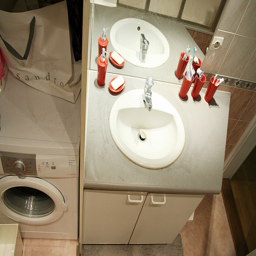
A bathroom scene with the sink and a washer.
A picture of a very clean sink in the bathroom.
a picture of a bathroom with orange objects and a dryer
A bathroom sink with cups filled with toothbrushes next to it.
A neat and tidy laundry bathroom with mirror